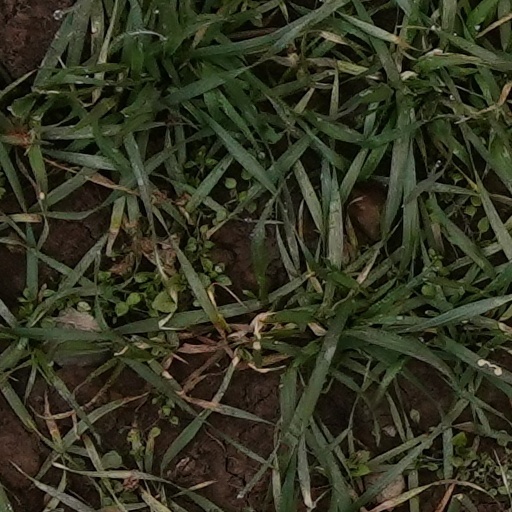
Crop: wheat